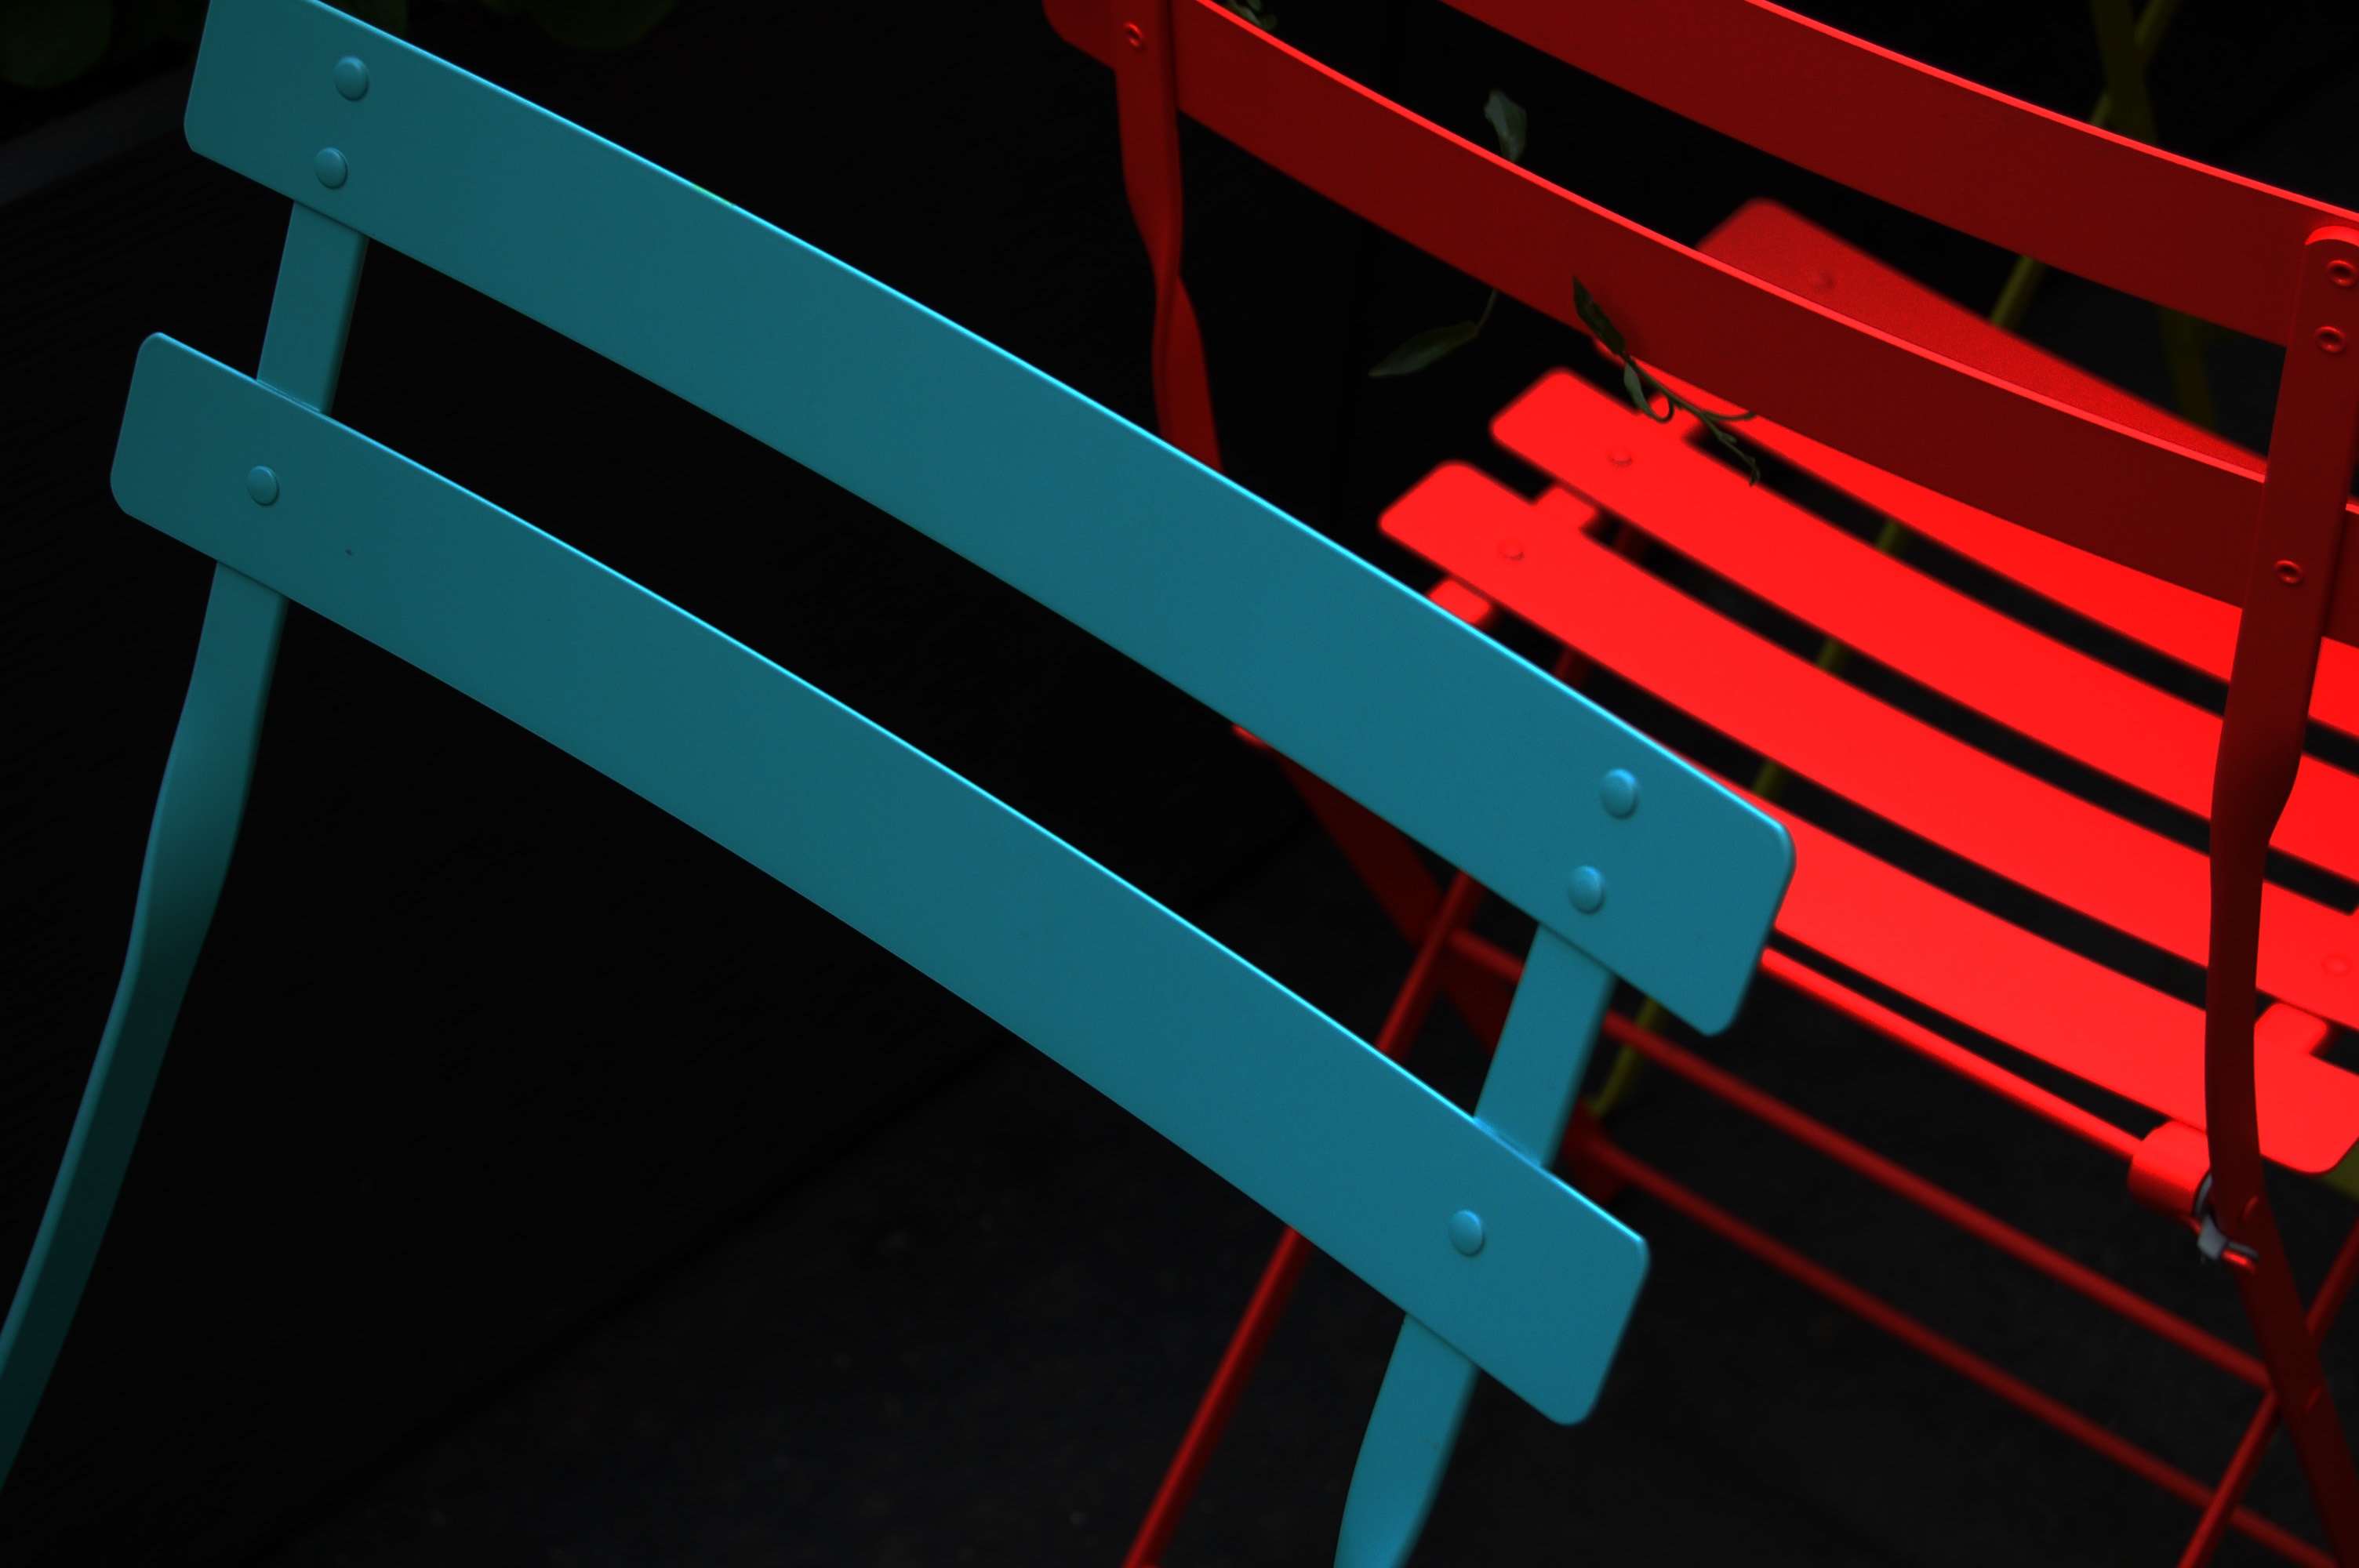
light, number, line, red, color, blue, neon, font, shape, screenshot, automotive exterior